STS-61-B

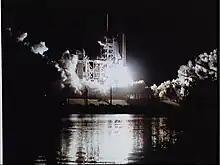
Night launch of "Atlantis" at the beginning of the STS-61-B mission

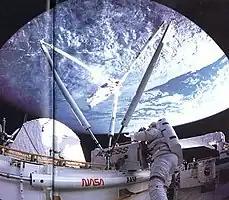
Construction of the EASE structure

Space Shuttle "Atlantis" lifted off from Launch Complex 39A at Kennedy Space Center at 19:29:00 p.m. EST on November 26, 1985. The launch marked the second night launch of the Space Shuttle program, and the ninth and final flight of 1985.